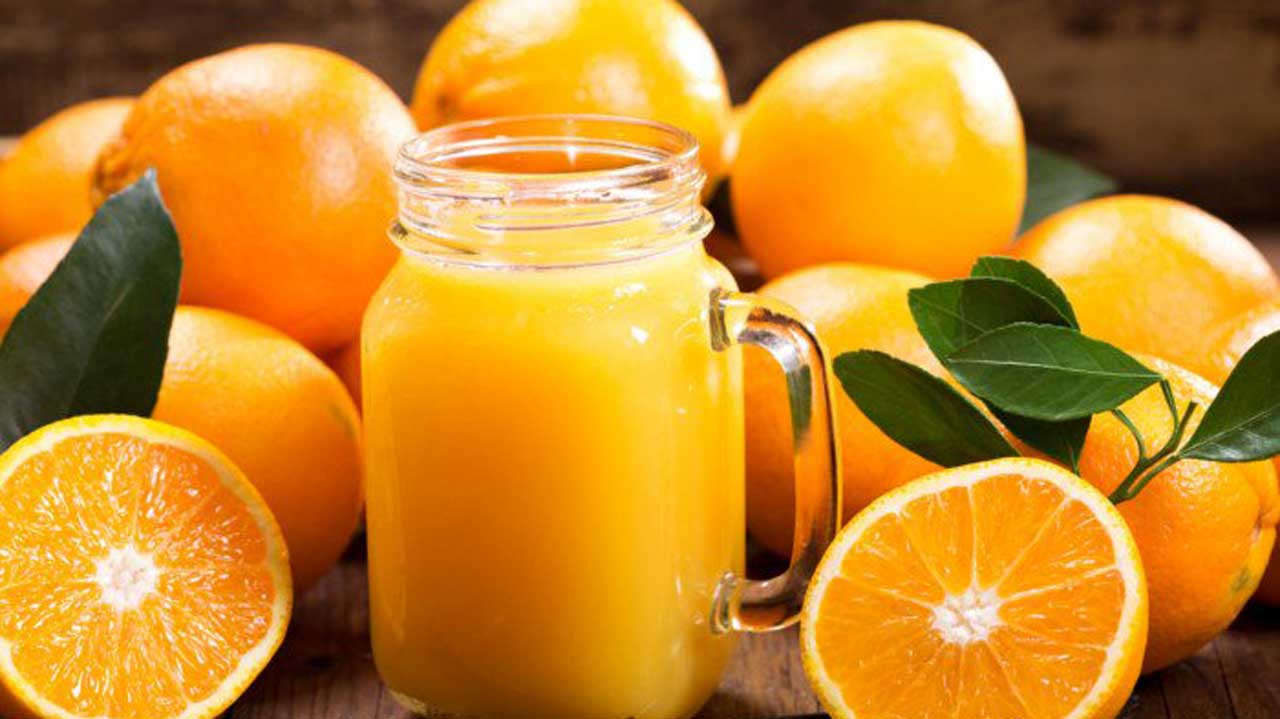
Label: Orange